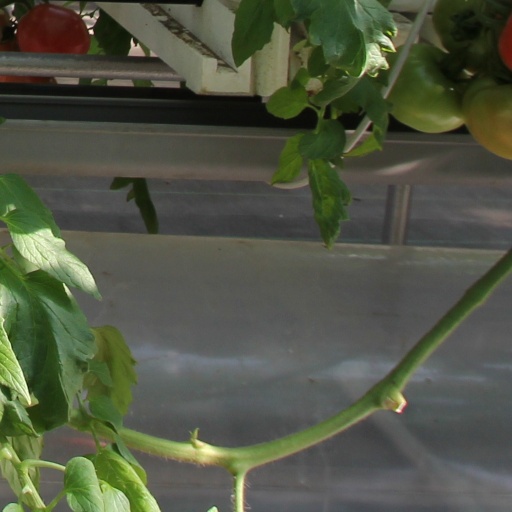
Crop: tomato